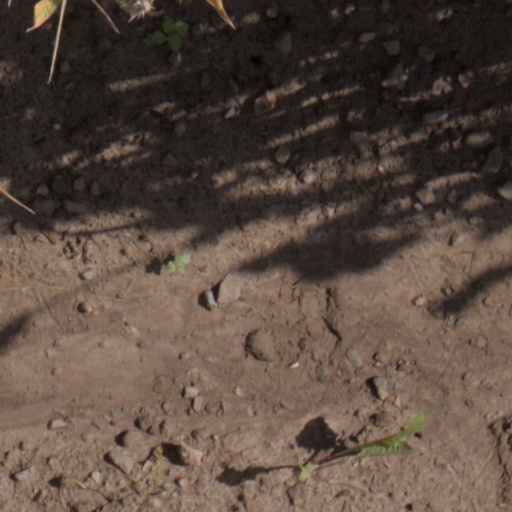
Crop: wheat